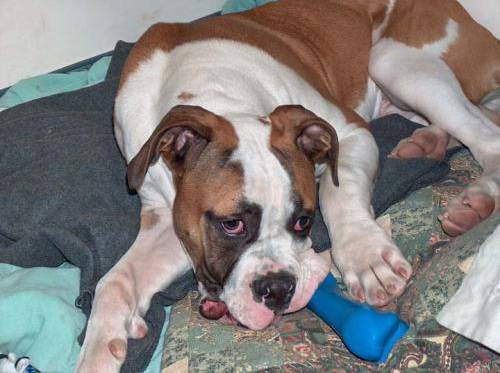
Label: dog